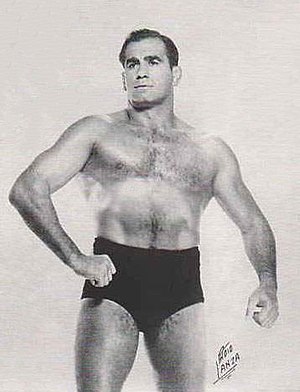
Lou Thesz
LouThesz i 1950'erne
Aloysius Martin "Lou" Thesz var en amerikansk wrestler, der blev mest kendt for sin tid i National Wrestling Alliance. Han vandt sin første VM-titel i NWA i 1949, og i 1952 blev han også den første ubestridte verdensmester inden for wrestling siden 1920'erne. I sin karriere blev han i alt en tredobbelt verdensmester, og han holdt det prestigefyldte NWA World Heavyweight Championship sammenlagt 3.749 dage, hvilket ingen andre har overgået. Af mange af hans store bedrifter kan nævnes, at han har opfundet en række greb inden for wrestling.